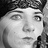
Emotion: neutral